Delta Express(India)

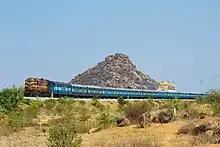
Delta Express

Delta Express is an Express Train in India which runs between Kacheguda of Telangana and Repalle of Andhra Pradesh. The South Central Railway zone of the Indian Railways administers this train. Train number 17625 runs from Kacheguda to Repalle while 17626 runs from Repalle to Vikarabad Junction.